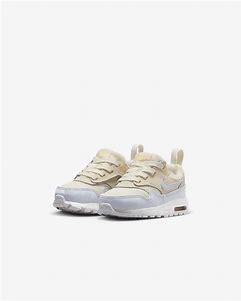
Brand: Nike
Model: Air Max 1 Easyon